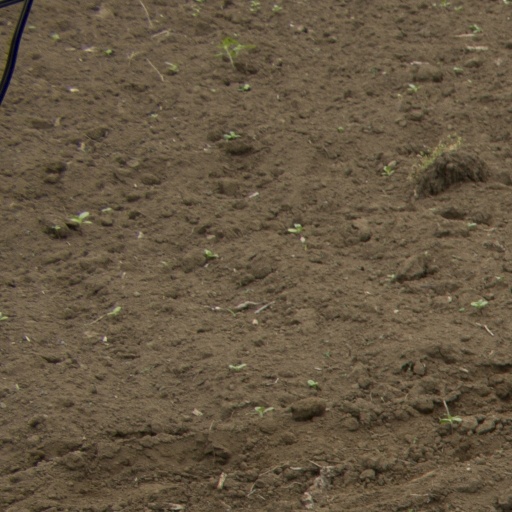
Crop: Jerusalem artichoke